Chevrolet Lakewood

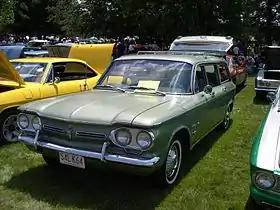
1962 Chevrolet Lakewood

The Chevrolet Lakewood is a four-door station wagon produced by Chevrolet for the 1961 model year. Chevrolet dropped the "x-wood" names for their station wagon models at the end of 1961 so the 1962 Corvair Station wagons do not continue the Lakewood name.